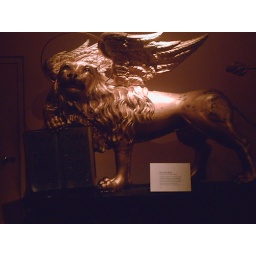
a golden winged Lion in the tower